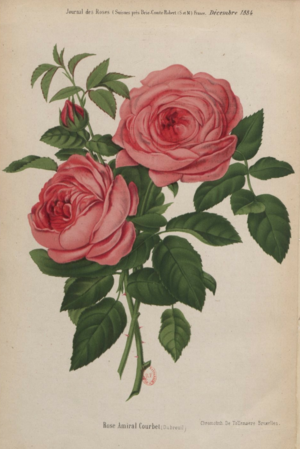
Hybride remontant 'Amiral Courbet' obtenu en 1881 et mis au commerce en 1884 par Francis Dubreuil. Illustration in Journal des roses, décembre 1884.
Louis François Dubreuil, dit Francis Dubreuil, né en 1842 et mort en 1916, est un rosiériste lyonnais qui marqua l'histoire de la culture de la rose pendant la majeure partie de la Troisième République. Sa fameuse rose 'Perle d'Or' est à l'origine de toute une lignée. Sa fille Claudia épousa Antoine Meilland, apprenti recruté par Dubreuil en 1900, et est dédicataire de la variété célébrissime 'Madame Antoine Meilland' en 1941/1945.